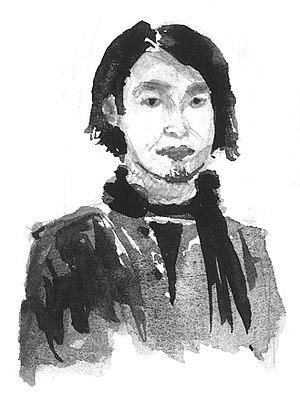
Jun'ya Ishigami, né en 1974 dans la préfecture de Kanagawa est un architecte japonais. Il étudie à l’université des beaux-arts et de musique de Tokyo. Il en sort diplômé en 2000. Avant d’ouvrir sa propre agence en 2004, il travaille chez Kazuyo Seijima&Associates. Cette agence se nomme aujourd’hui SANAA.